Battle of Resaca

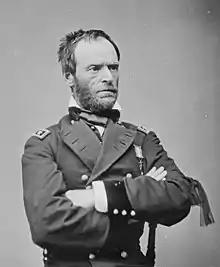
William T. Sherman

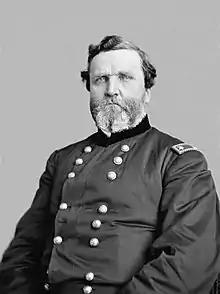
George H. Thomas, who in 1846 fought at the Battle of Resaca de la Palma, for which Resaca, Georgia was named

On April 30, Sherman commanded the Military Division of the Mississippi and gathered a field army numbering 110,000 soldiers of which 99,000 were available for "offensive purposes". All of the Union army's 254 guns consisted of 12-pounder Napoleons, 10-pounder Parrott rifles, 20-pounder Parrott rifles, and 3-inch Ordnance rifles. The 25,000 non-combatants accompanying the army included railroad employees and repair crews, teamsters, medical staff, and Black camp servants. Sherman directed elements of three armies.